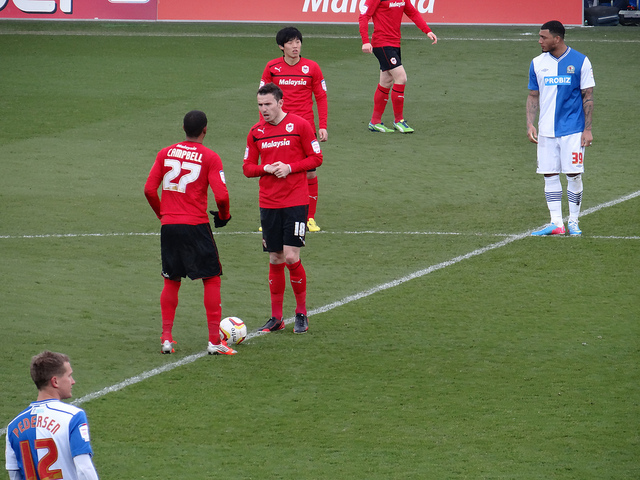
hai cầu thủ bóng đá đang đứng trước bóng trước khi trận bóng đá bắt đầu